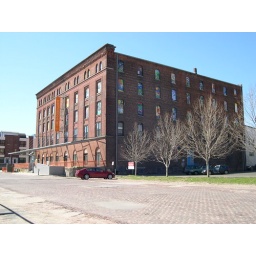
This is the Bemis....my studio is on the second floor on the right hand side of the building, above the blue door.